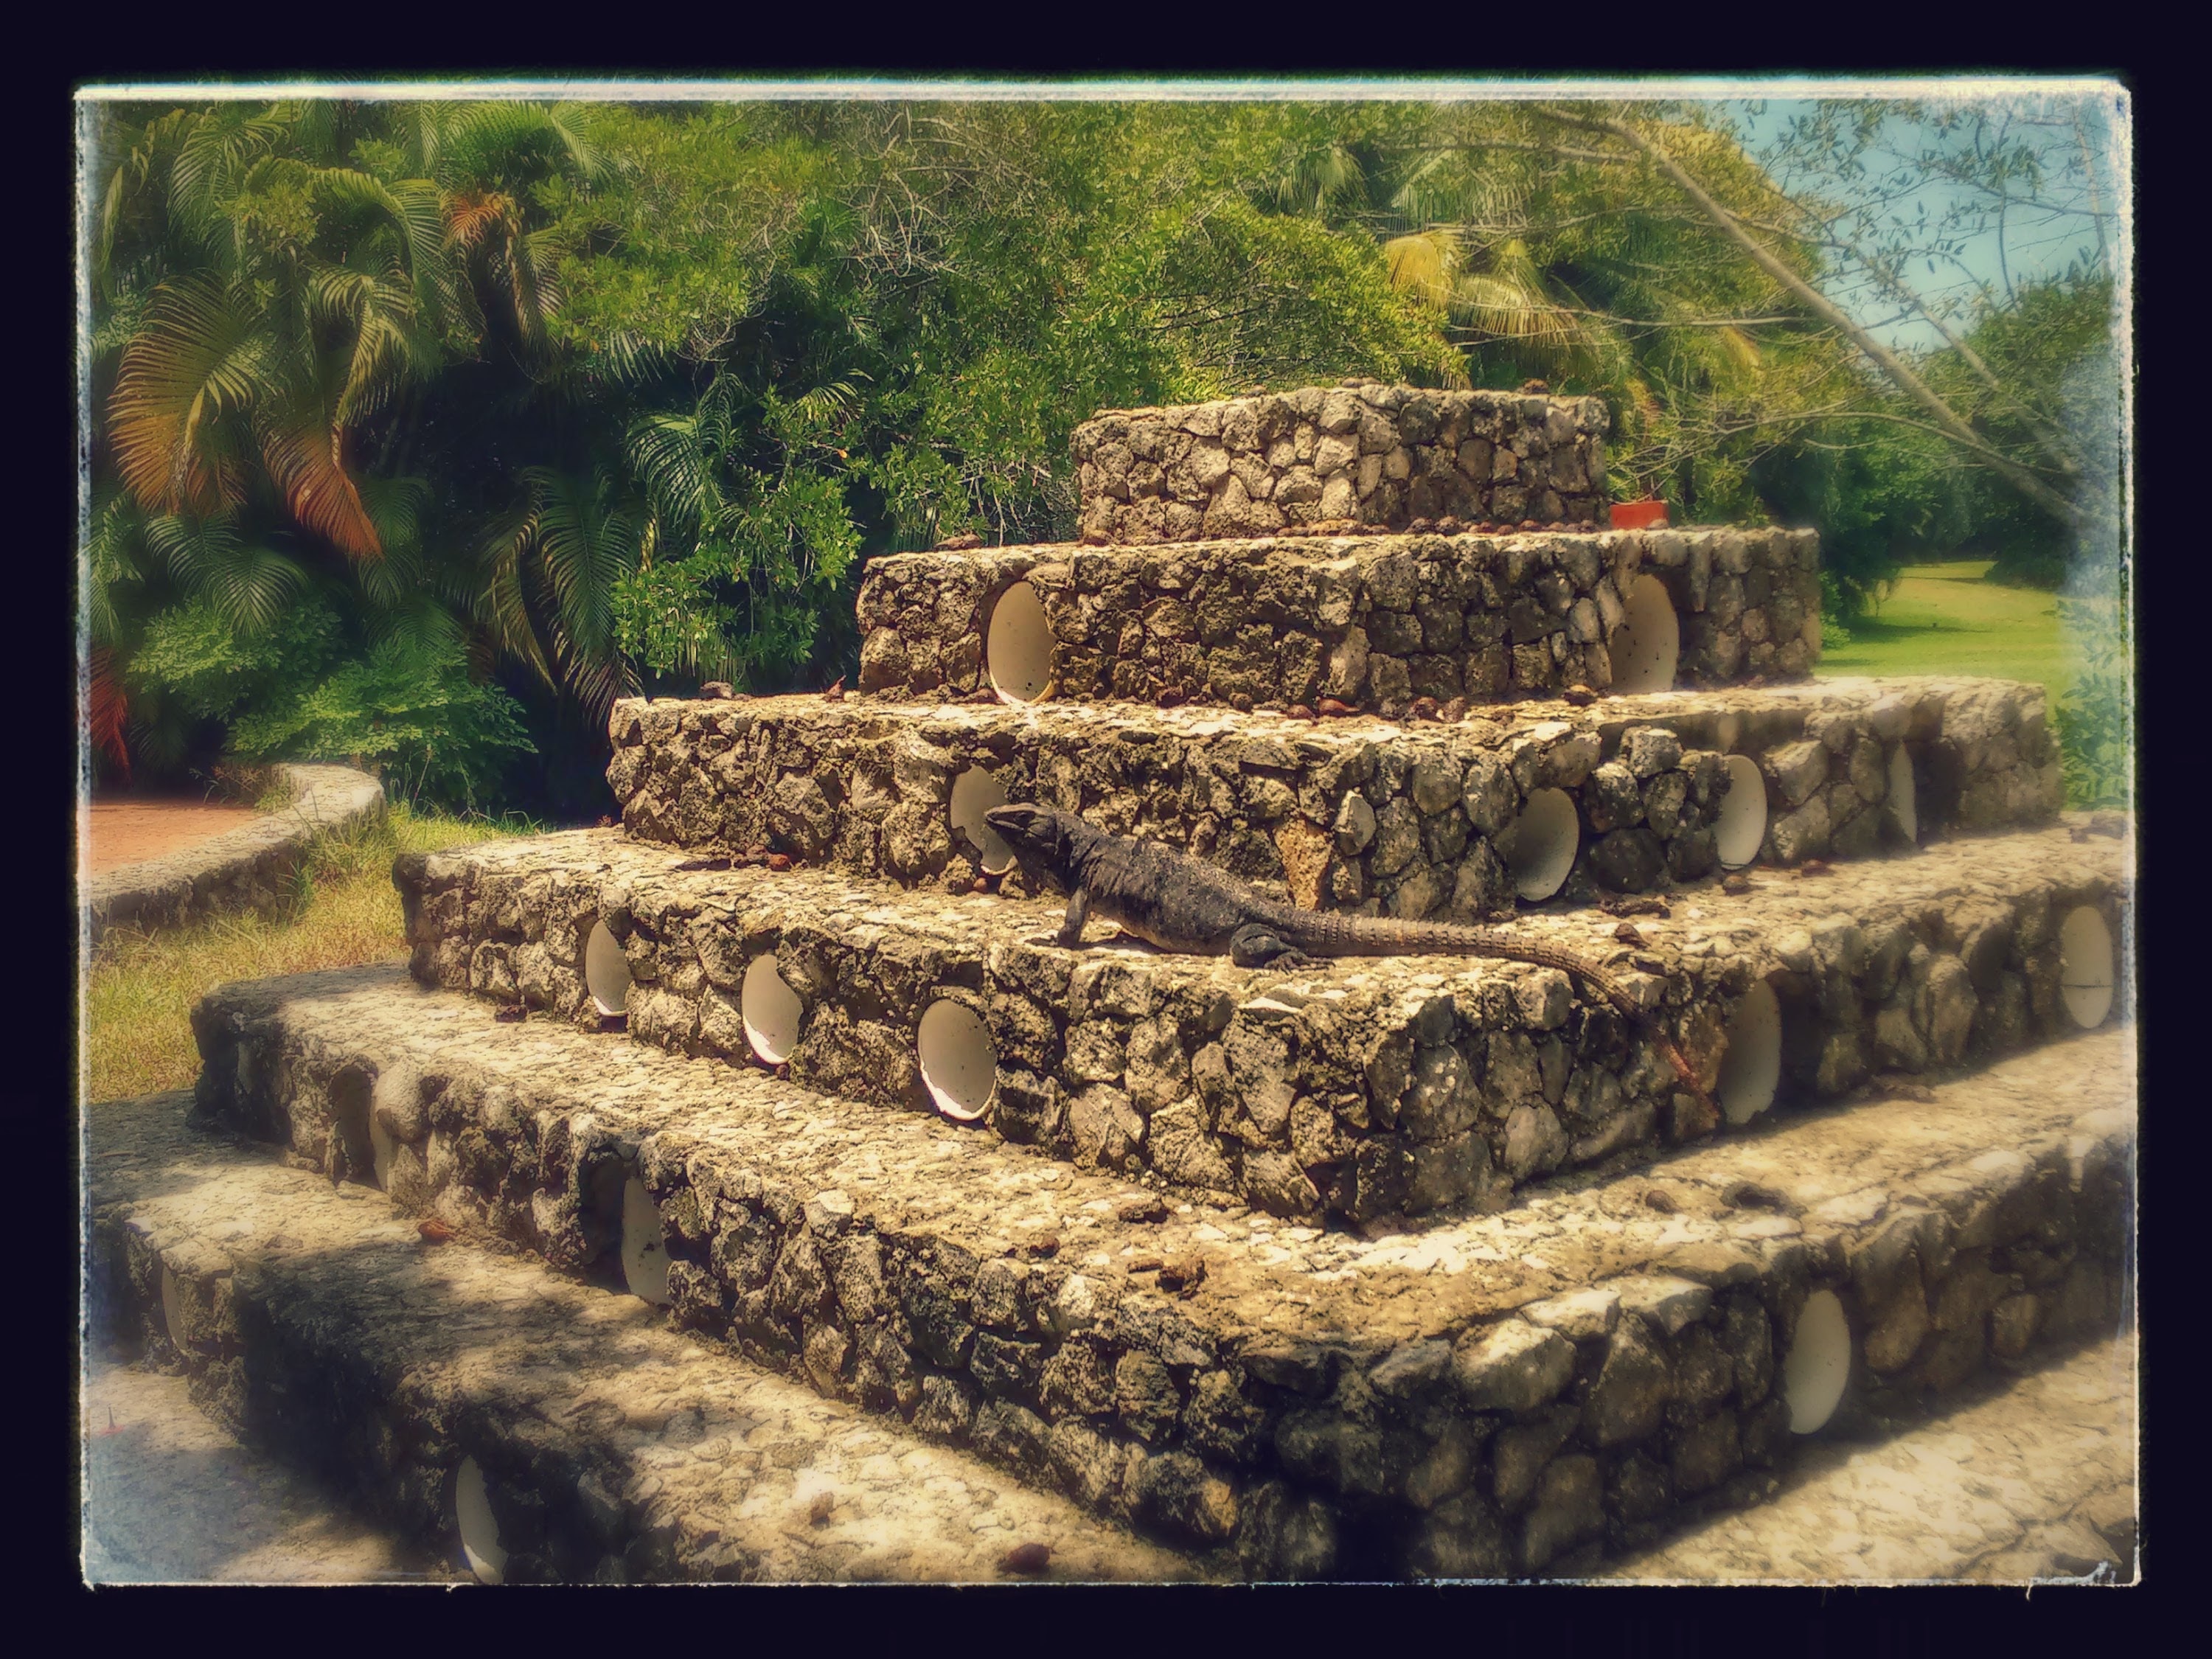
tree, rock, wood, hay, soil, agriculture, ruins, archaeological site, ancient history